Castro culture

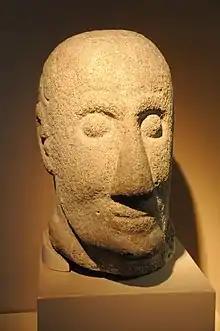
The "Cabeza de Rubiás" (Museu Arqueologico de Ourense, Galicia)

The area of Ave Valley in Portugal was the core region of this culture, with many small Castro settlements, but also including larger oppida, the (from Latin "civitas" 'city'), some known as "citânias" by archaeologists, due to their city-like structure: Cividade de Bagunte ("Civitas Bogonti"), Cividade de Terroso ("Civitas Terroso"), Citânia de Briteiros, and Citânia de Sanfins.